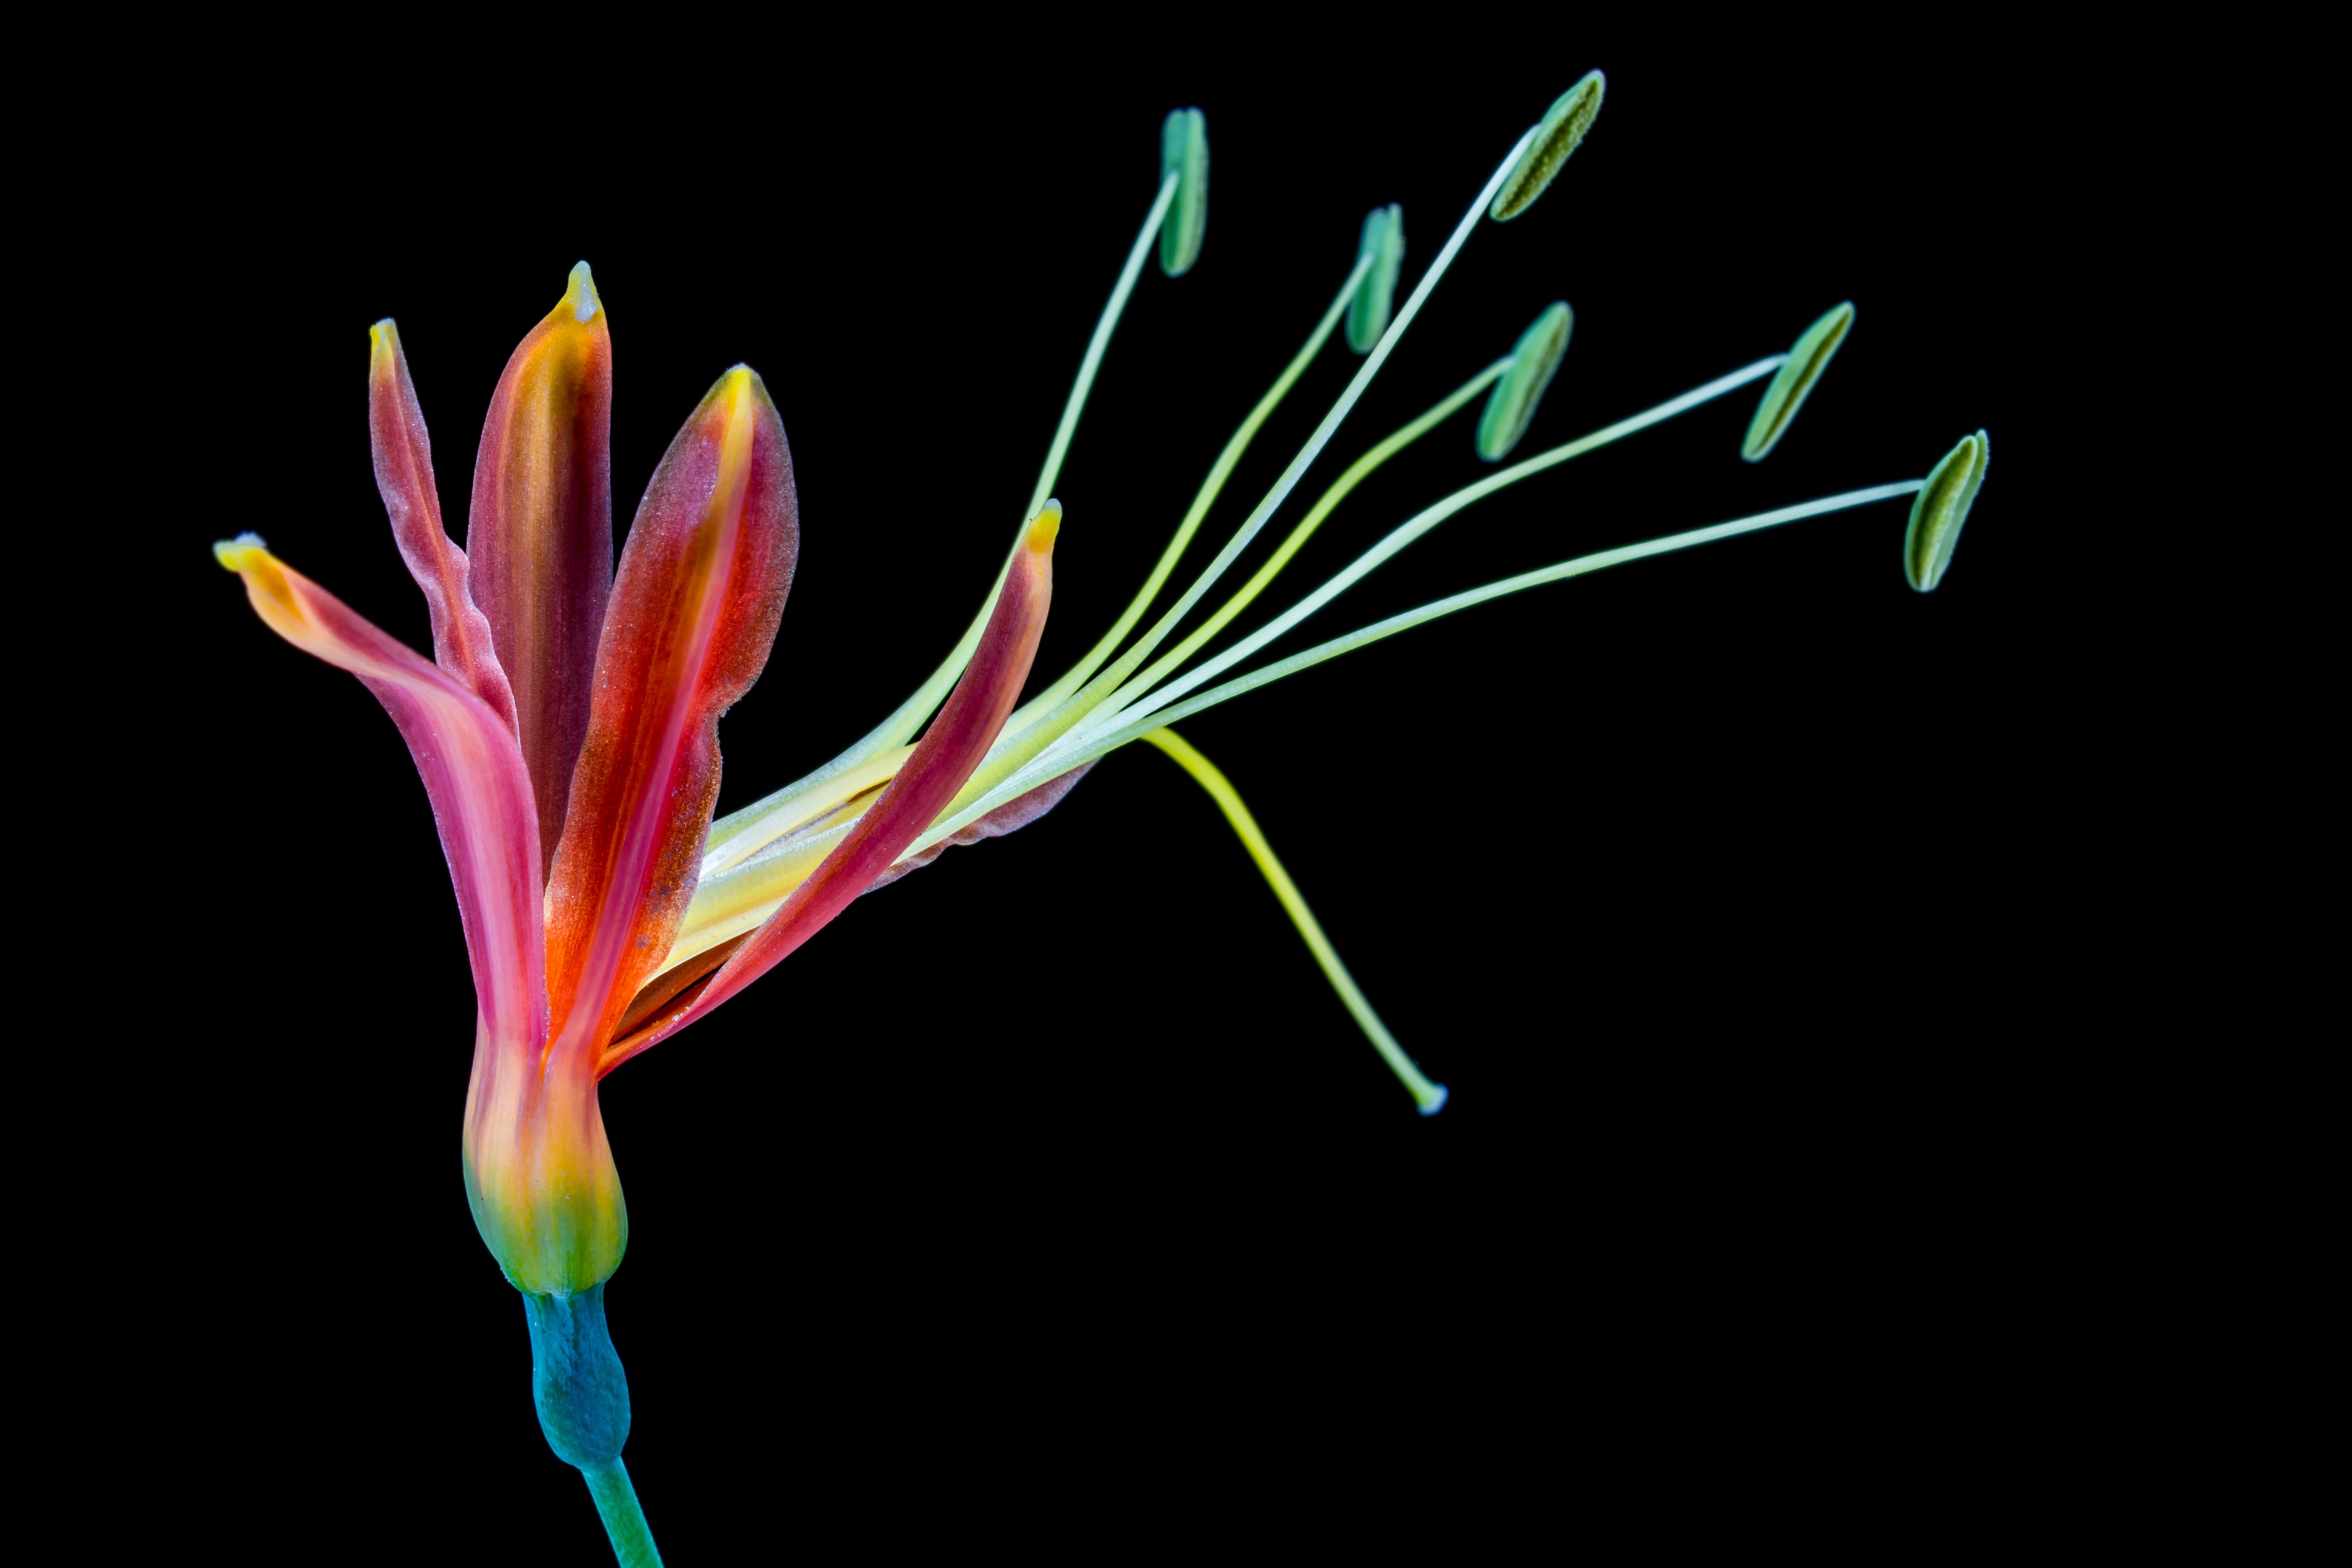
blossom, plant, leaf, flower, petal, bloom, color, colorful, flora, cool colors, organ, macro photography, flowering plant, plant stem, computer wallpaper, land plant